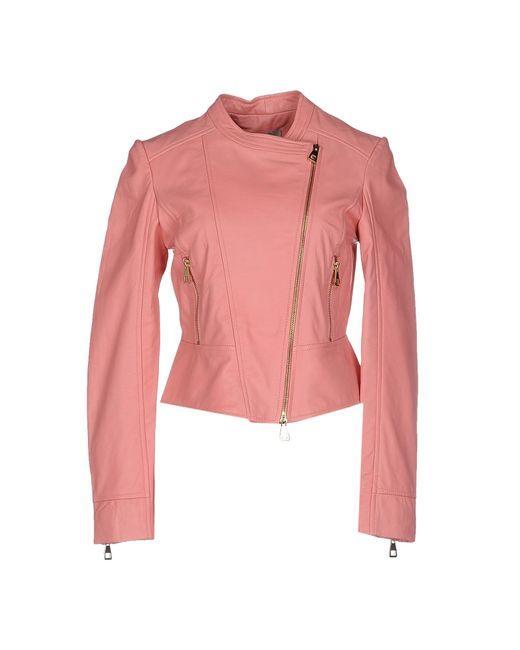
Hellrosa Reißverschlussjacke für Sommertage